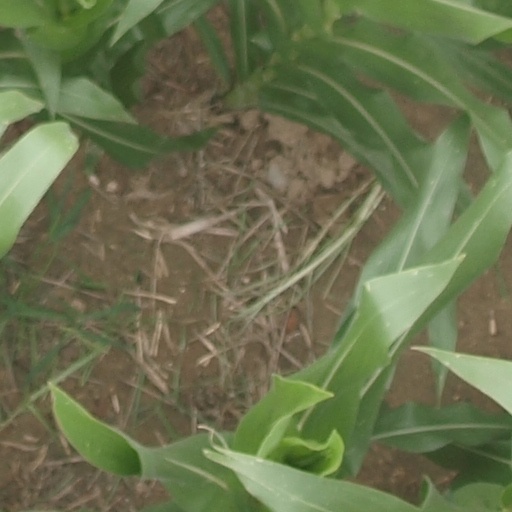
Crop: maize; corn